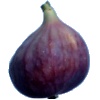
Label: fig